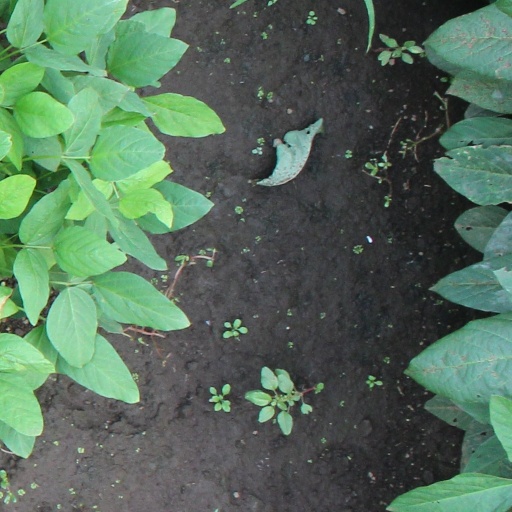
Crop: soybean